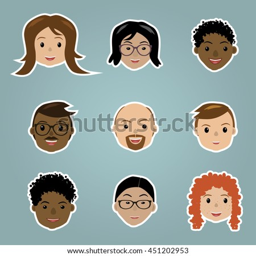
a collection of different faces from happy looking people